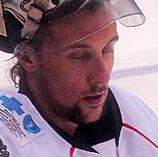
Age: 29